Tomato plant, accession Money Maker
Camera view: bottom (45 deg); turntable rotation: 150 degrees
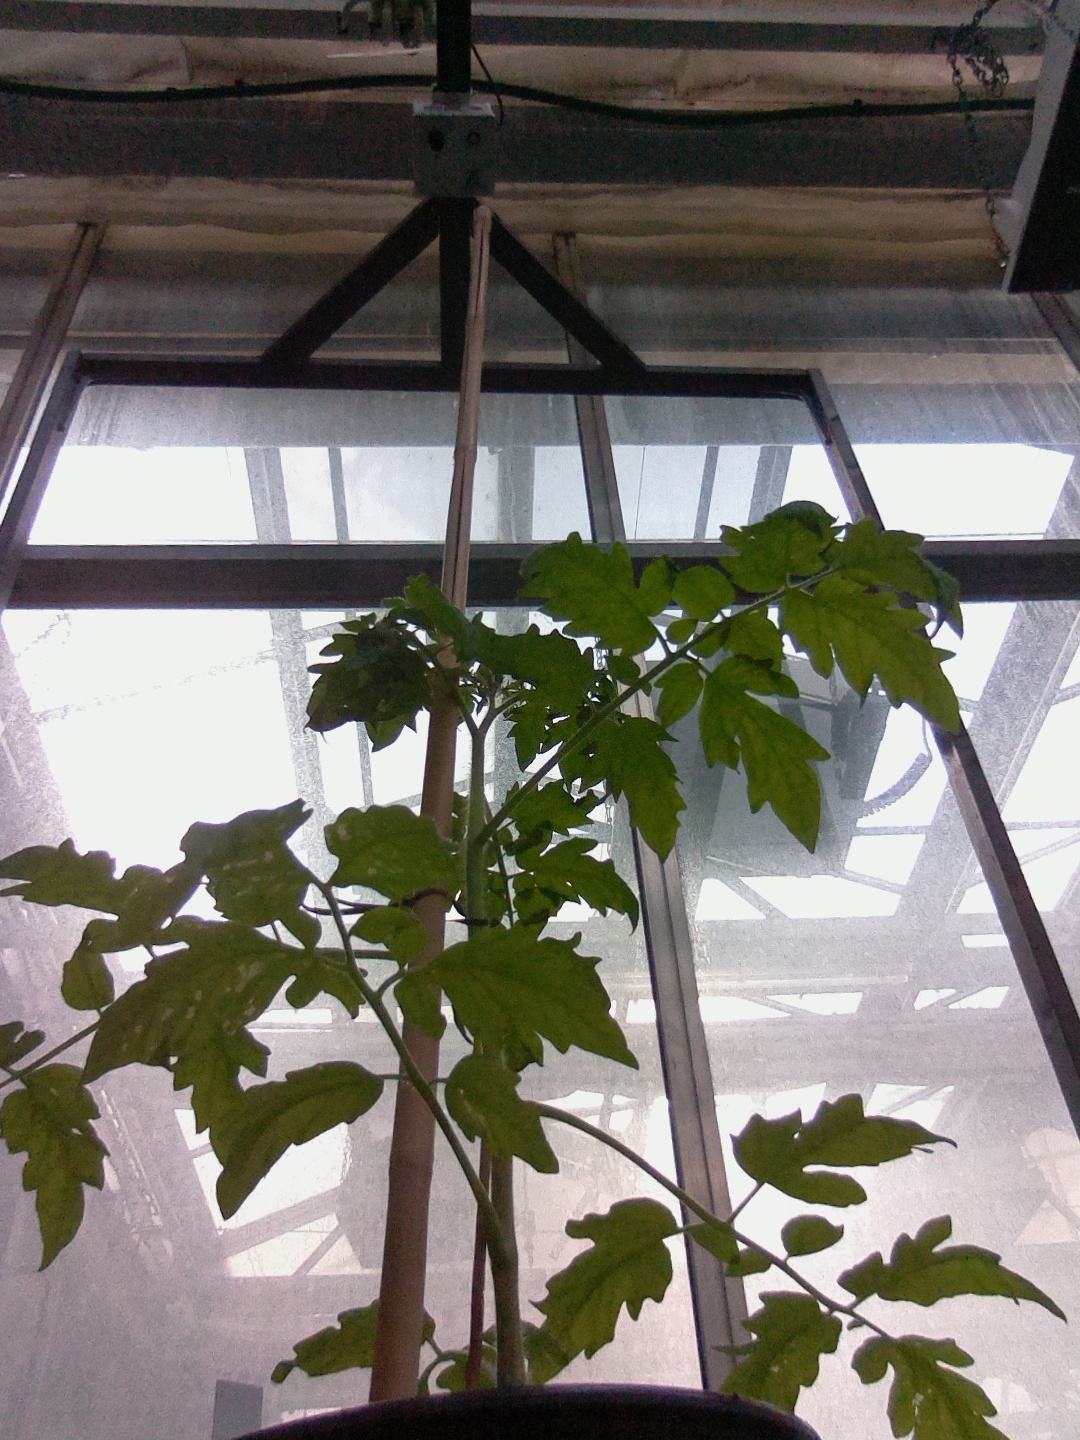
BBCH growth stage 14: 8 of true leaves visible